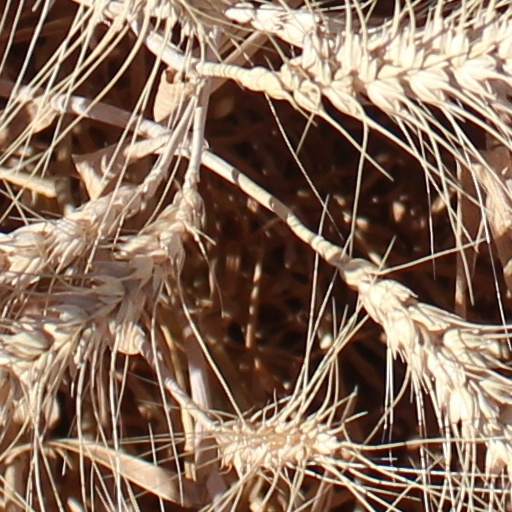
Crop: wheat